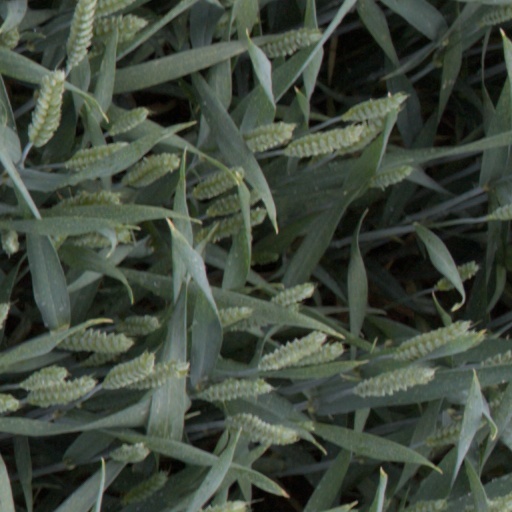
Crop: wheat